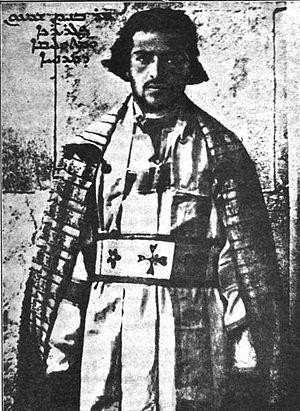
Mar Simon XIX (XXI) Benjamin (1887—1918), fut patriarche de l'Église apostolique assyrienne de l'Orient Türkçe: Mar Benyamin Şimun XIX (XXI) (1887—1918), Doğu Asur Kilisesi Patriği. Norsk bokmål: Mar Shimun XIX (XXI) Benyamin (1887—1918), var katolikos-patriarken av Østens kirke
Mar Simon XIX Benjamin, né en 1885 ou 1887 à Qotchanès et mort assassiné le 3 mars 1918, fut patriarche de l'Église apostolique assyrienne de l'Orient de 1903 à 1918. Il meurt en 1918 près de Salmas, assassiné par le chef kurde Agha Ismail Simko.